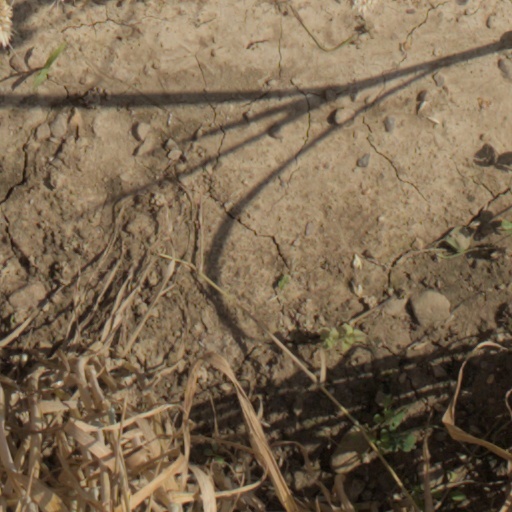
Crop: wheat